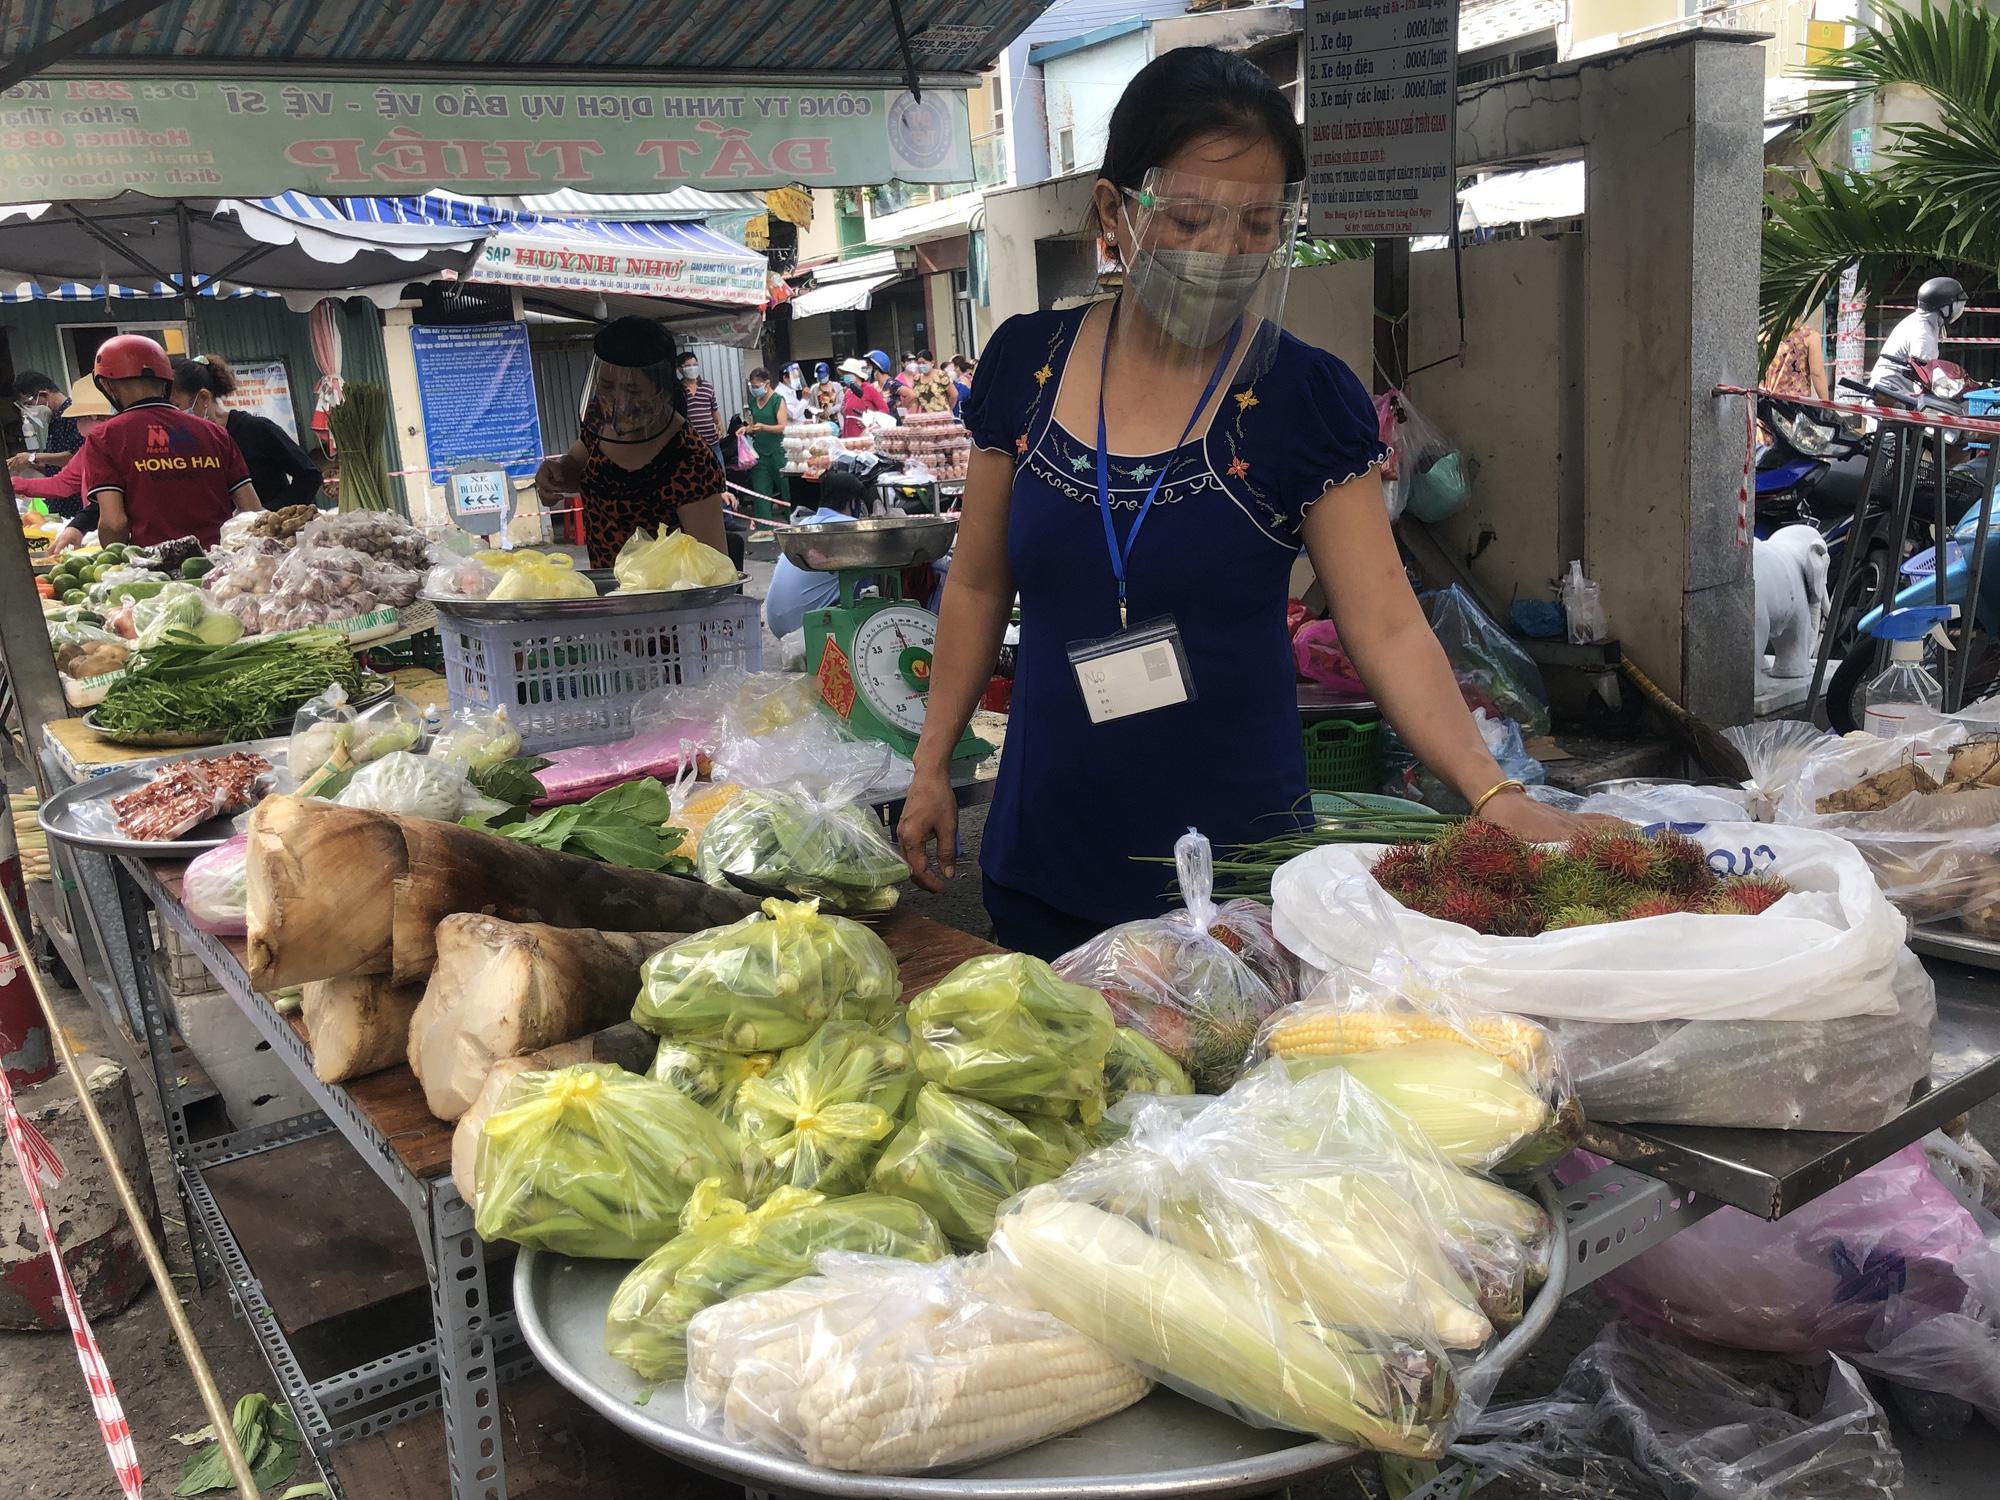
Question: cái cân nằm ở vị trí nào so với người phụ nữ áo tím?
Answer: cái cân nằm bên phải người phụ nữ